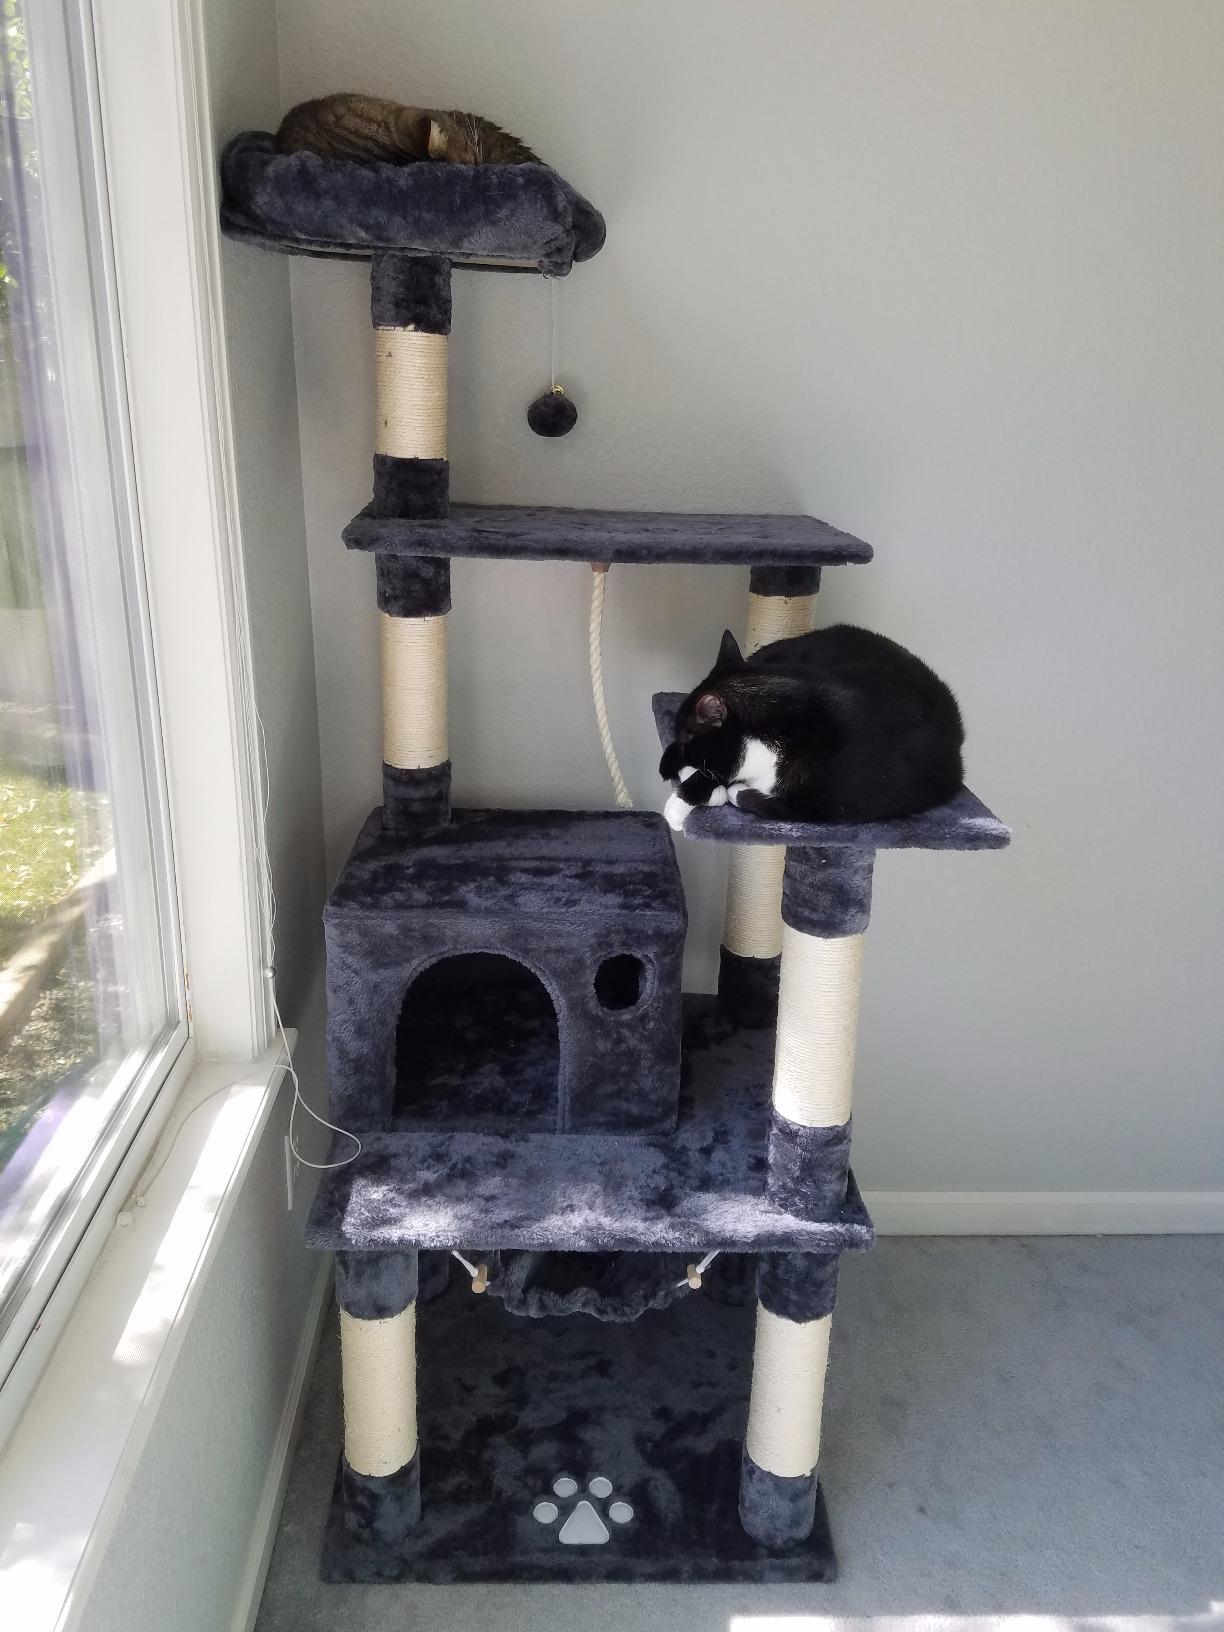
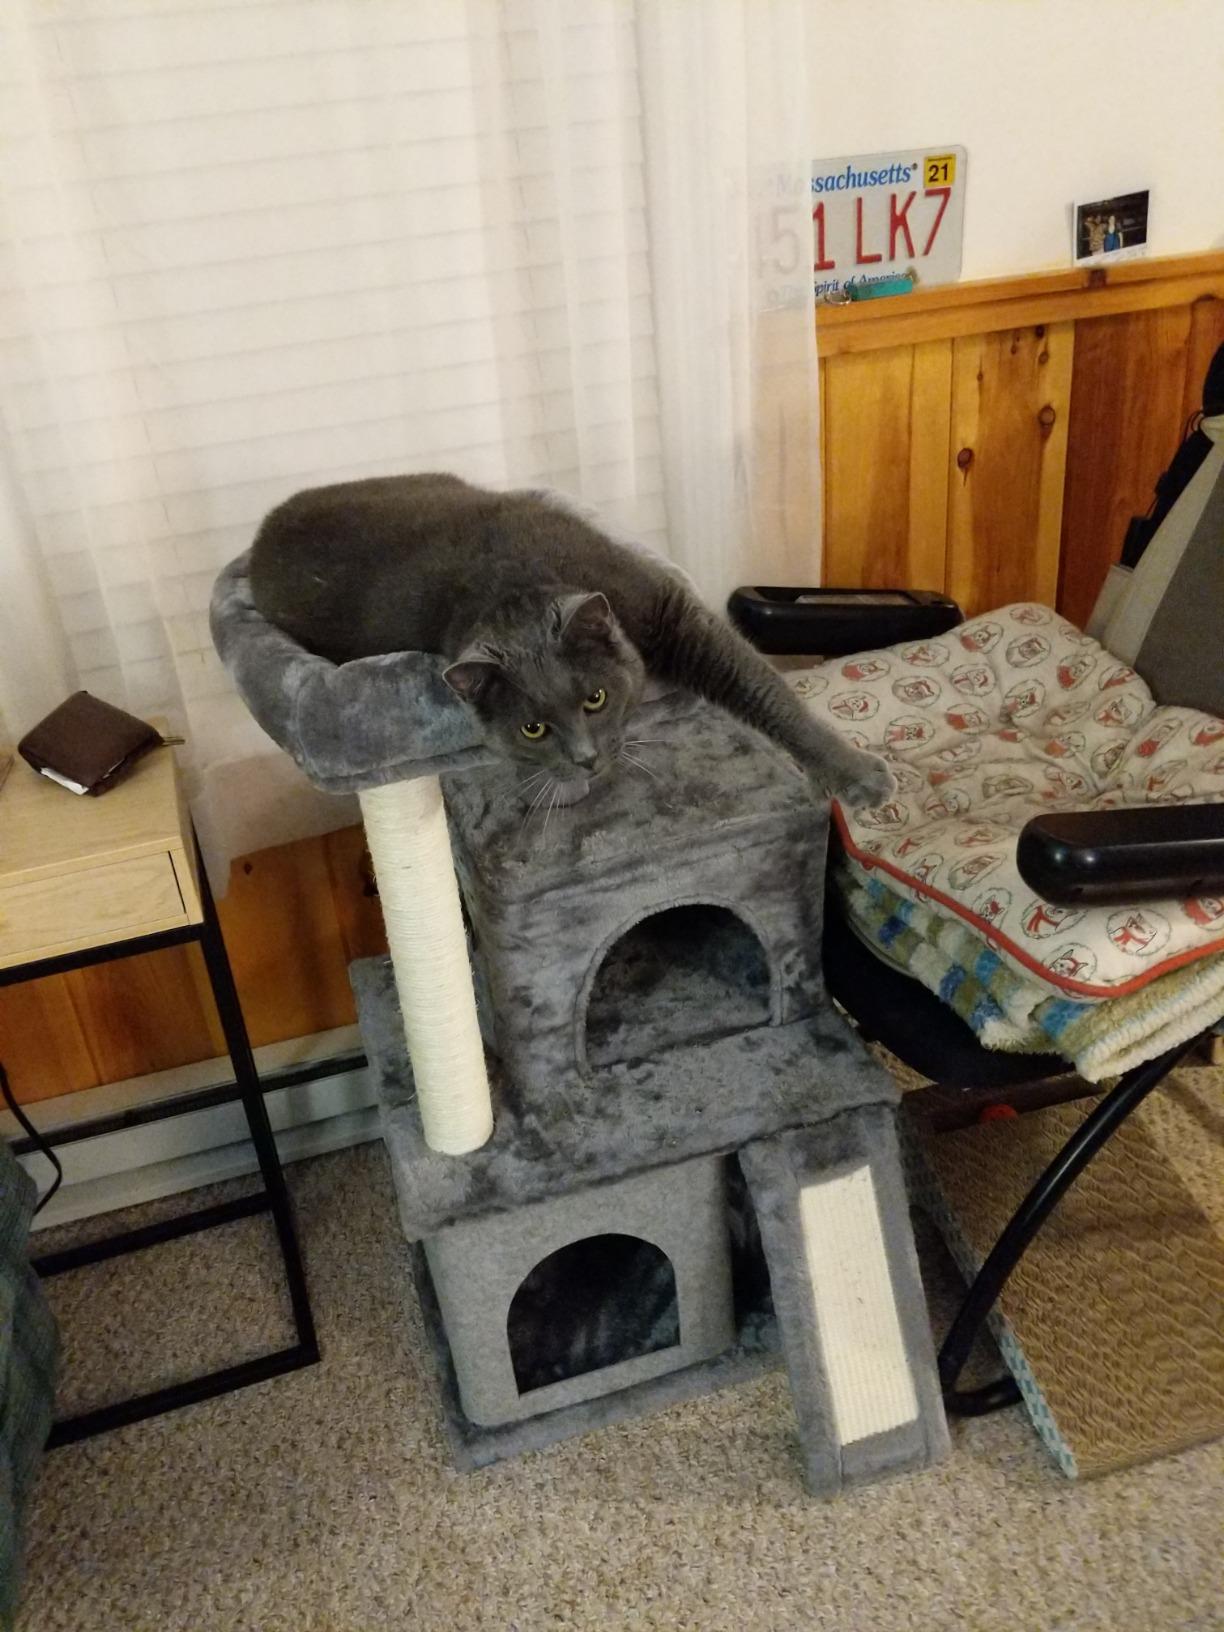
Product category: items_cat tree
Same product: no